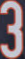
Number: 3